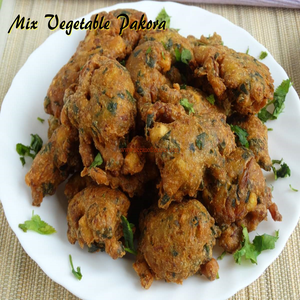
Dish: pakora